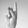
ASL letter: K